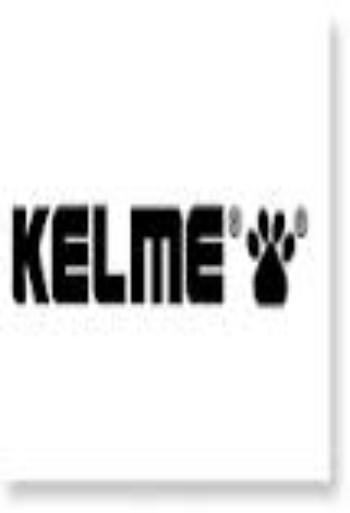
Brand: Kelme
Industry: Sports